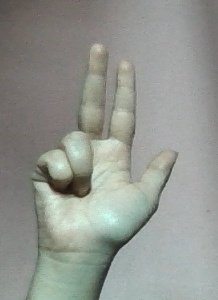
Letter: al